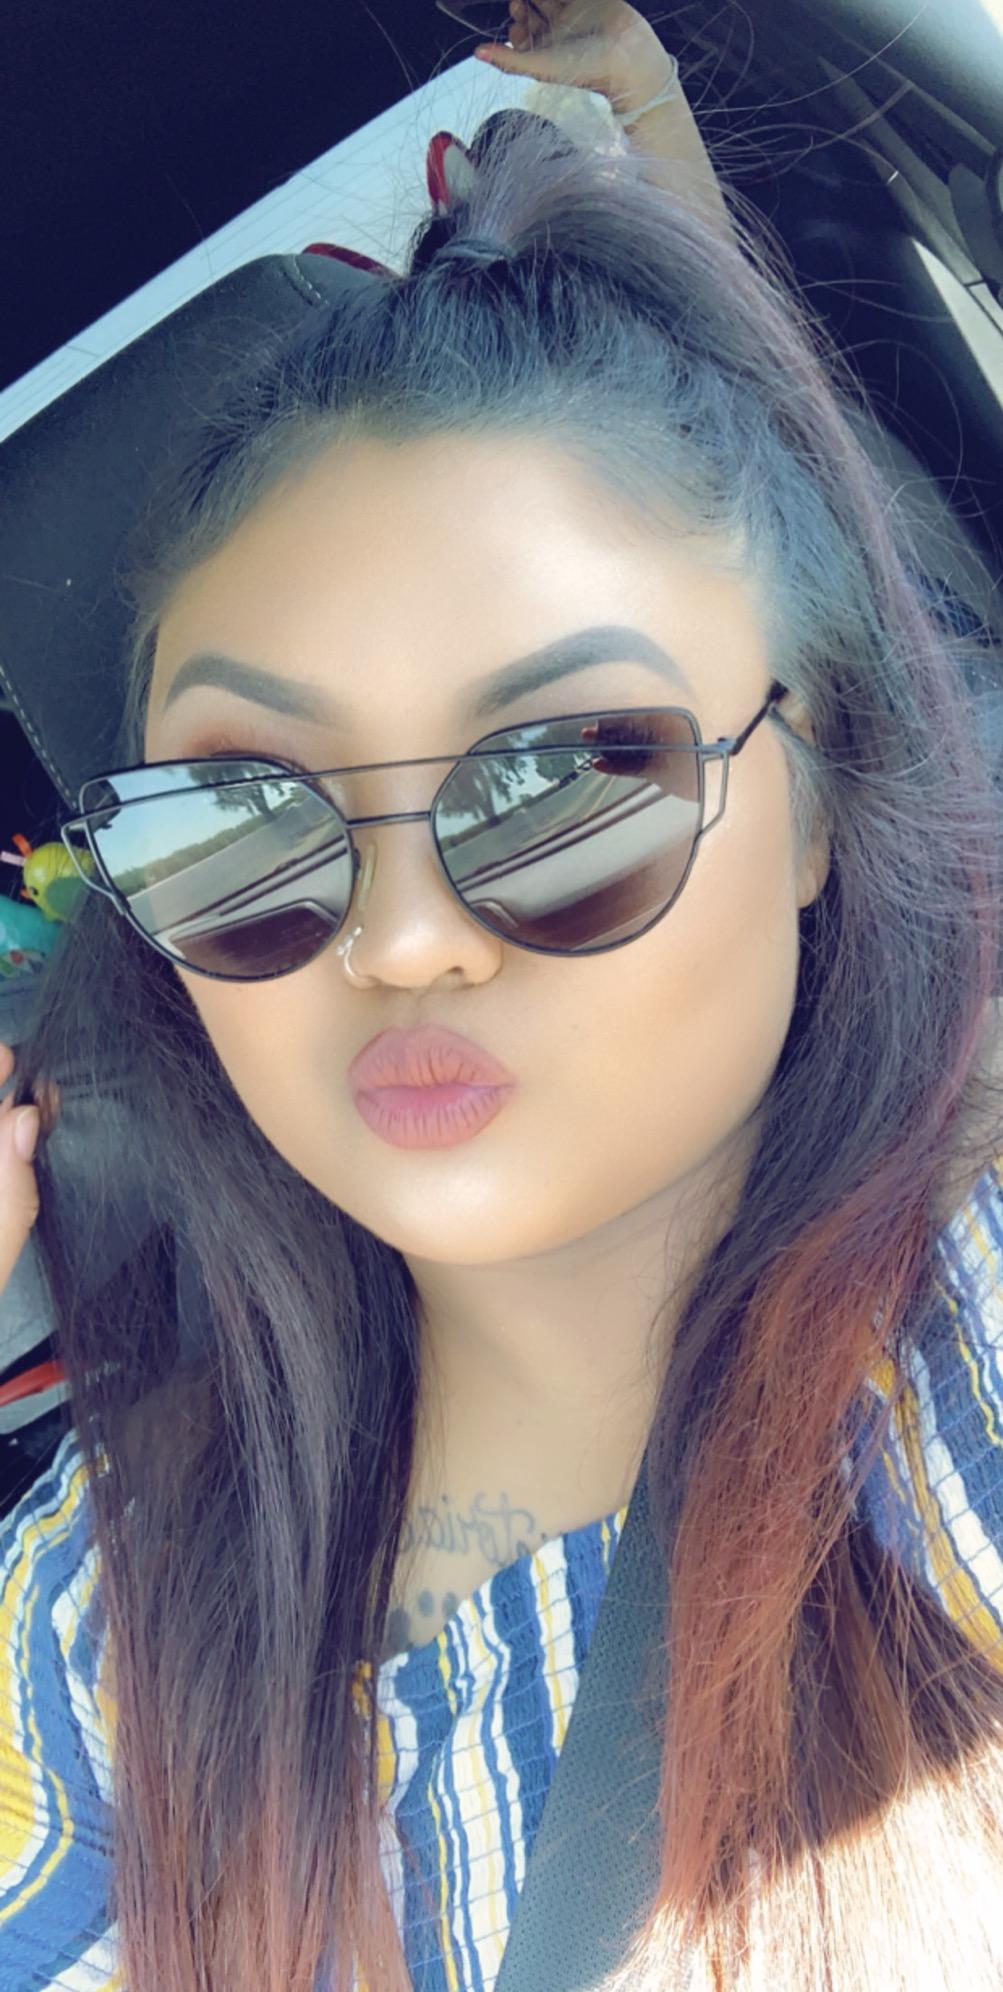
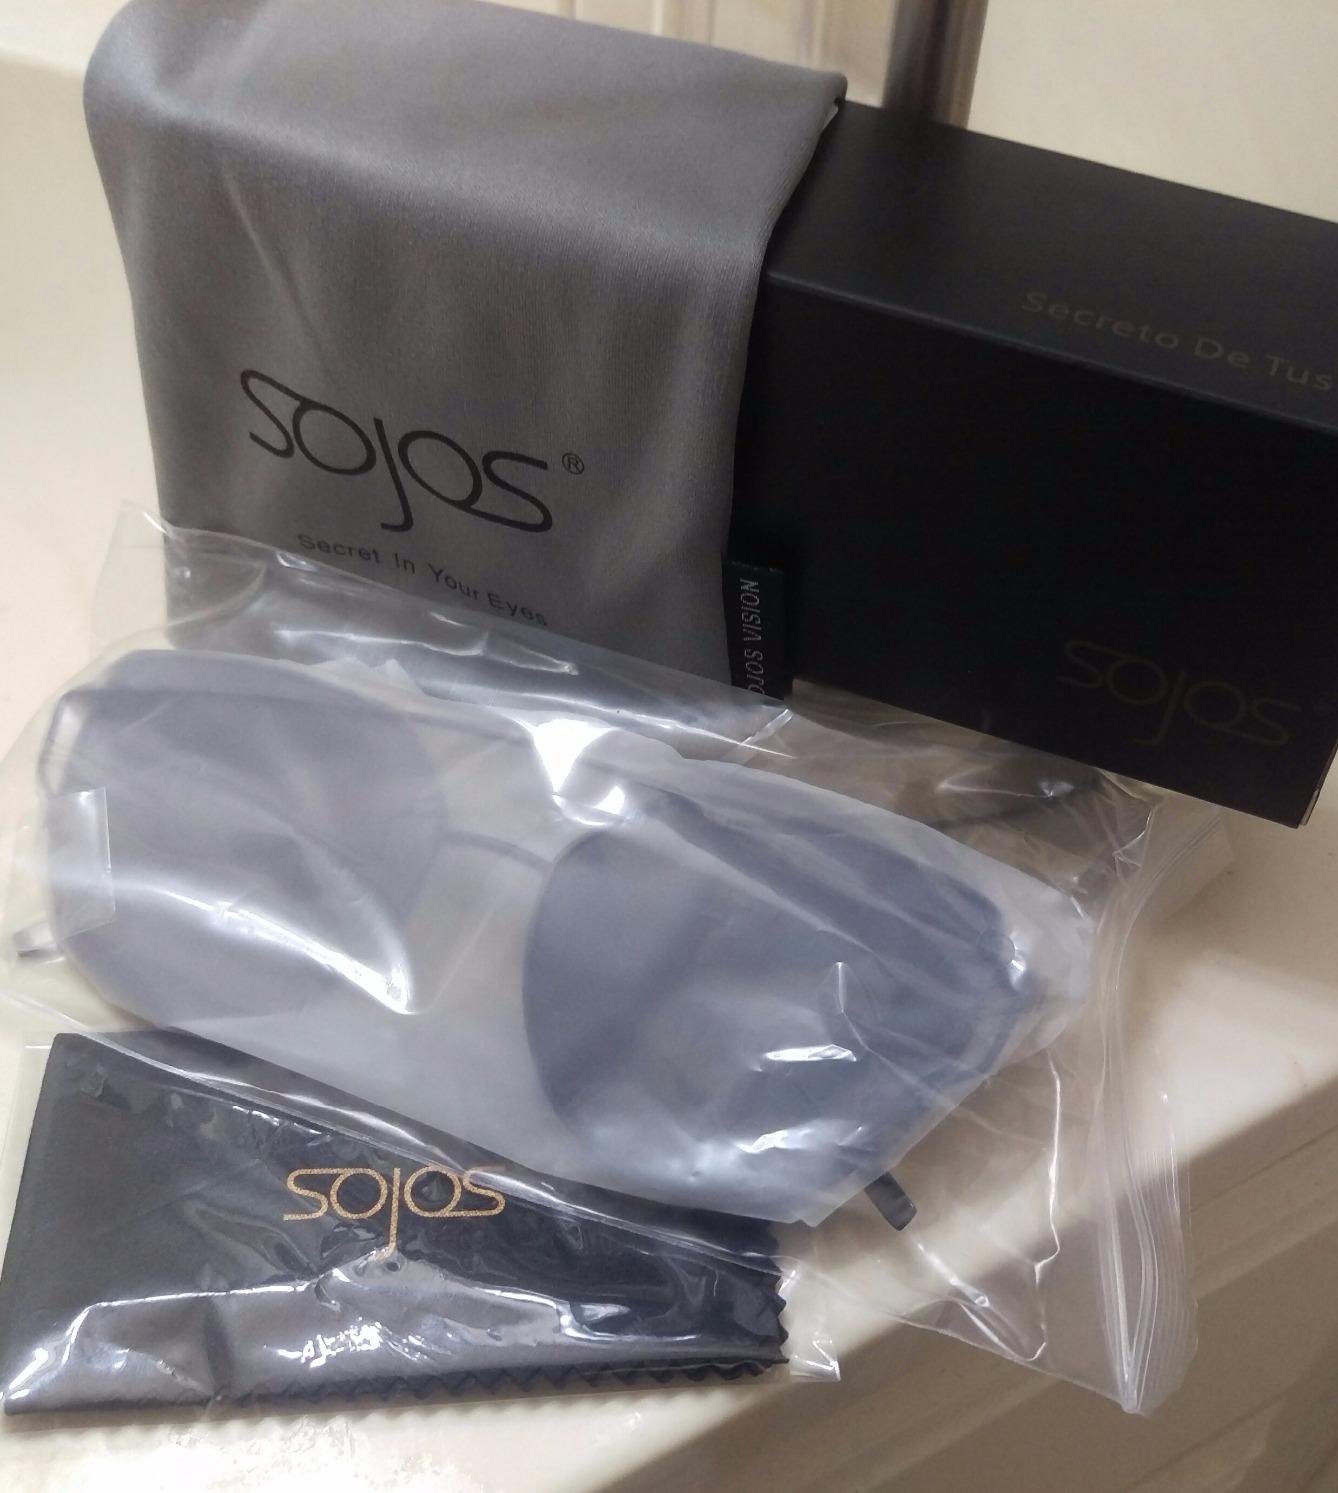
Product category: accessories_sunglasses
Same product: yes